FEJUVE

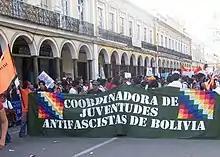
Indigenous protest during the 2008 unrest.

The government further rejected FEJUVE's proposal to elect the Constituent Assembly on a non-partisan basis, with delegates elected from ethnic, trade union and neighborhood lists, rather than from political parties. The MAS succeeded in consolidating power over the popular movements and demobilizing them, with the FEJUVE finding itself "unable to mobilize its bases effectively to advance the cause of the city’s indigenous informal proletarian masses". However, with the outbreak of the 2008 unrest, neighborhood councils in Santa Cruz formed to defend their neighborhoods from the rising right-wing paramilitary violence, inspired directly by the FEJUVE. A coalition of social movements even placed Santa Cruz under siege, with FEJUVE and Morales leading a demonstration on a march to the capital, demanding the National Congress convoke of a constitutional referendum. The new constitution was finally ratified after a number of concessions to the opposition, thus maintaining the influence of agribusiness and keeping power in the hands of political parties. Despite the anti-capitalist and directly democratic elements of the constitution being struck out, its ratification still implemented the state ownership of natural resources and the expansion of indigenous rights.